Avro Tudor

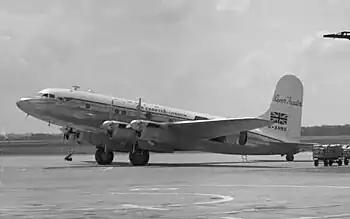
Avro 688 Super Trader 4B "Conqueror" of Air Charter Ltd at Manchester's Ringway Airport in June 1955

Disaster struck again on 17 January 1949, when Tudor IV G-AGRE "Star Ariel" also disappeared, this time between Bermuda and Kingston, Jamaica, with the loss of 20 people, and the Tudor IVs were once more grounded. The subsequent fleet shortage led to BSAA being taken over by BOAC. Pressurisation problems were suspected to be the cause of the two accidents, and the remaining aircraft were flown as unpressurised freighters under the designations Tudor Freighter IV and IVB.